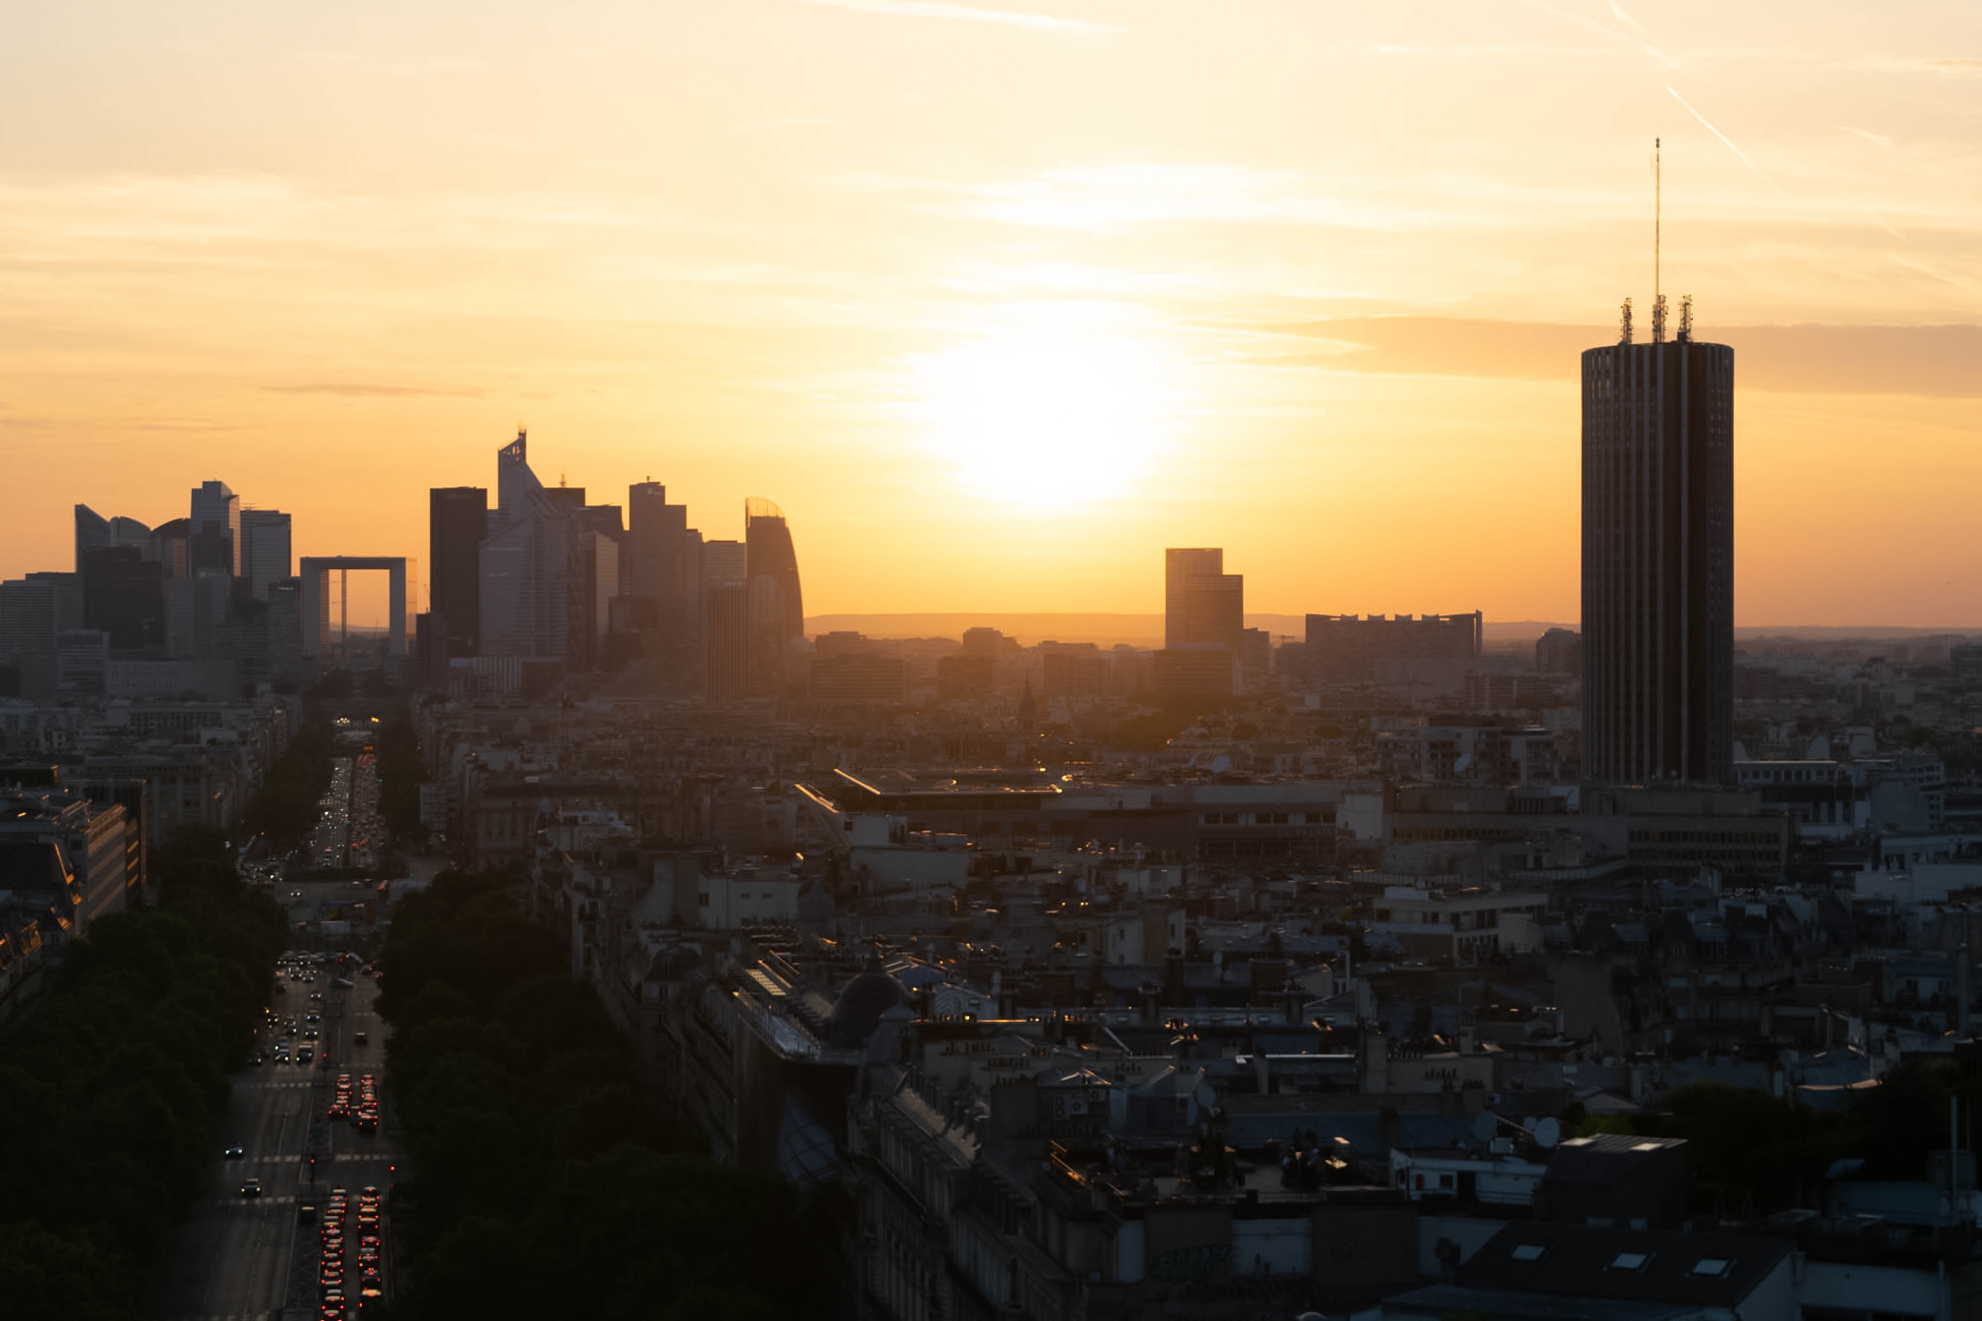
cloud, sky, building, atmosphere, daytime, skyscraper, afterglow, dusk, lighting, tower block, world, sunset, sunlight, sunrise, atmospheric phenomenon, tower, horizon, red sky at morning, residential area, city, landscape, cityscape, roof, condominium, metropolis, urban design, mixed use, window, downtown, dawn, evening, heat, tree, reflection, sun, night, apartment, backlighting, skyline, suburb, water, astronomical object, bird's eye view, aerial photography, house, cumulus